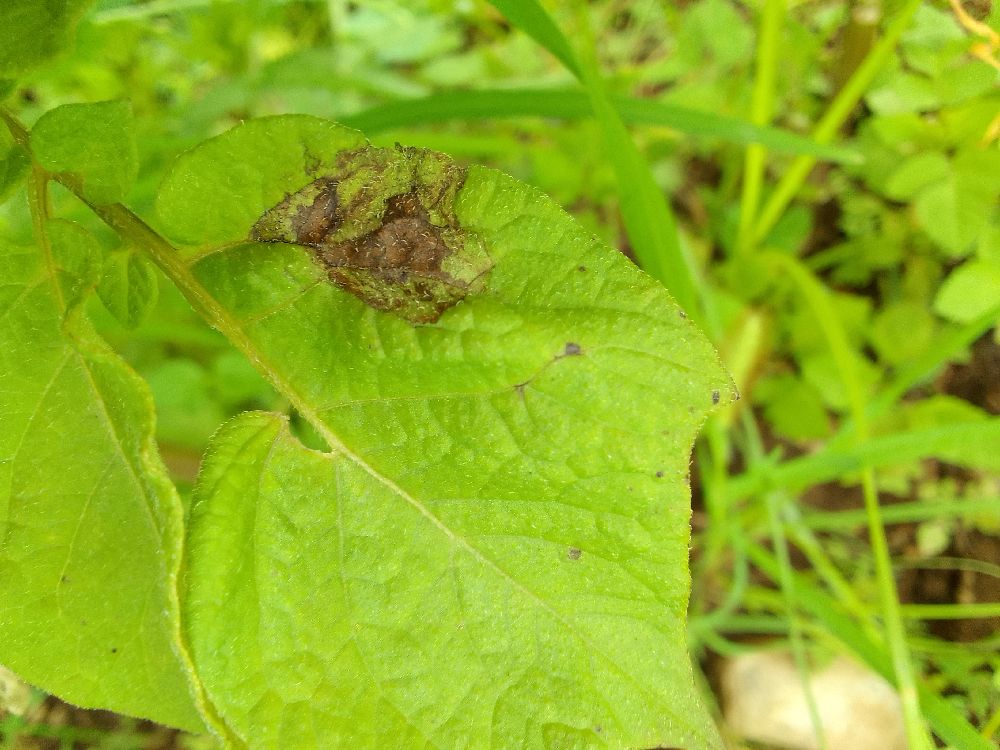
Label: Late blight